Agriculture in Italy

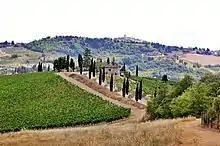
Chianti Hills, in the region of Chianti, Tuscany.

Agriculture in Italy, one of the economic sectors of the country, has developed since the 5th millennium BC. In the 20th century, Italy transformed from a predominantly agricultural country to an industrial country. As a result, the agricultural sector (including silviculture and fishing) has seen employment drop dramatically, from 43% (in 1860) to 3.8% (in 2000) of the total, a minimal percentage in the national economic framework.